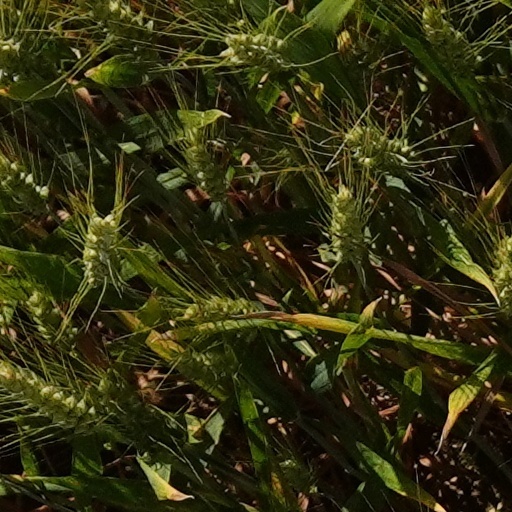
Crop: wheat